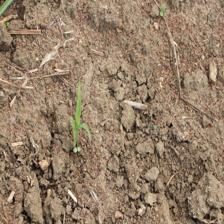
Label: Sorghum